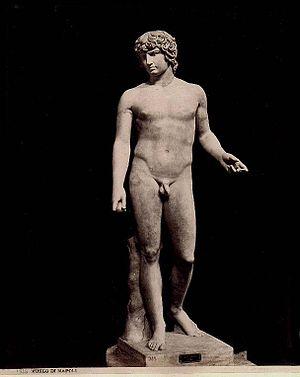
Mémoires d'Hadrien est un roman historique de l'écrivaine française Marguerite Yourcenar, publié en 1951. Ces pseudo-mémoires de l'empereur romain Hadrien ont immédiatement rencontré un extraordinaire succès international et assuré à son auteur une grande célébrité.
Les années 120 couvrent la période de 120 à 129.